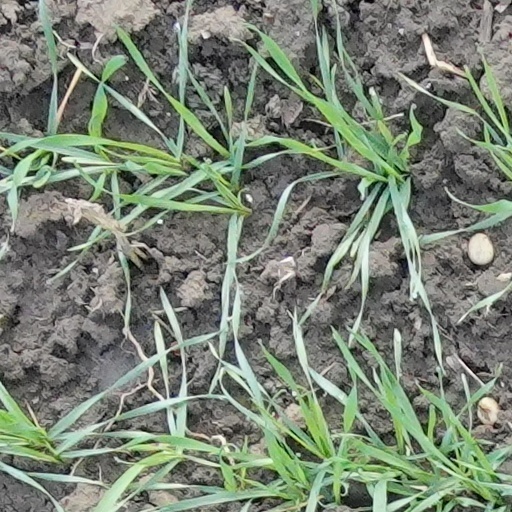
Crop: wheat